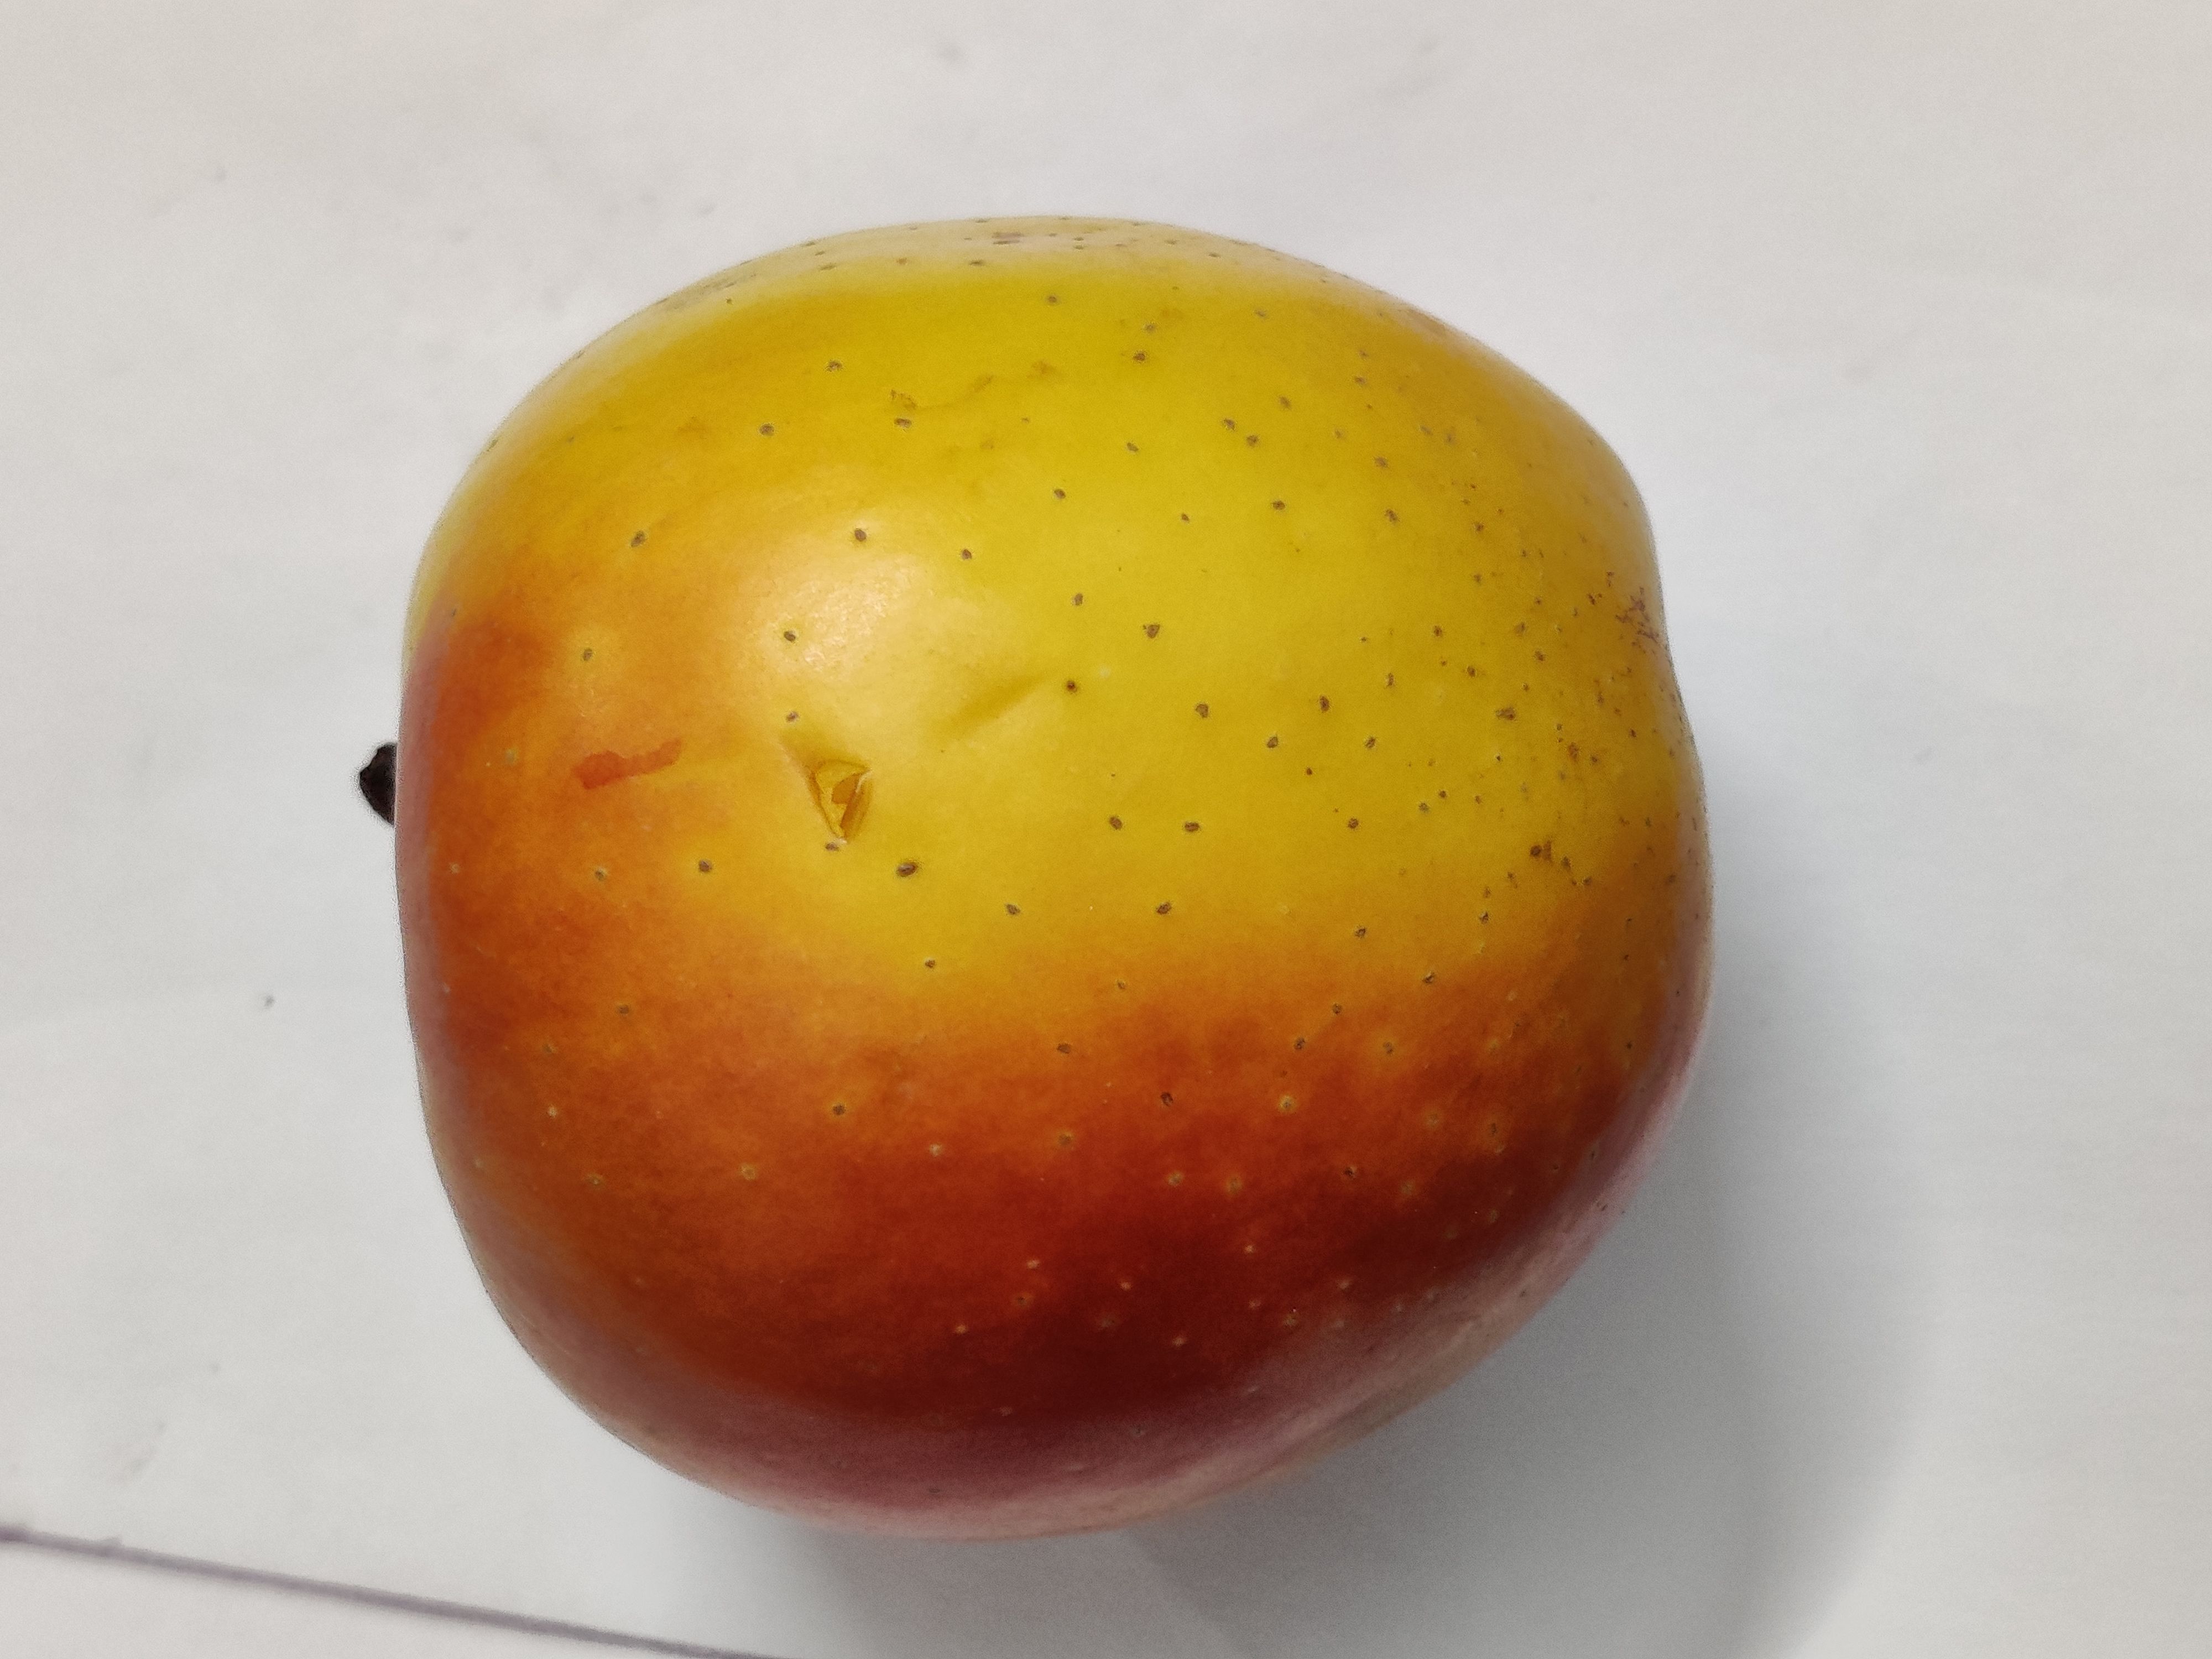
Fruit: apple
Grade: 1st-grade